Froebel star

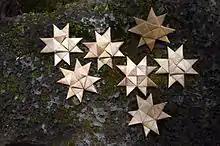
Froebel stars made from "lauhala" in Puna, Hawaiʻi

The Froebel star carries the name of the German educationist Friedrich Fröbel (1782–1852), founder of the "Kindergarten" concept. He encouraged the use of paper folding in pre-primary education with the aim of conveying simple mathematical concepts to children. It is, however, likely that Froebel did not invent this item and that it had already been within the realm of general knowledge for a long time. Froebel did encourage paper folding as an activity for young children and he popularised discourse about children's activities, which is how his name and the folding instructions might have become related.